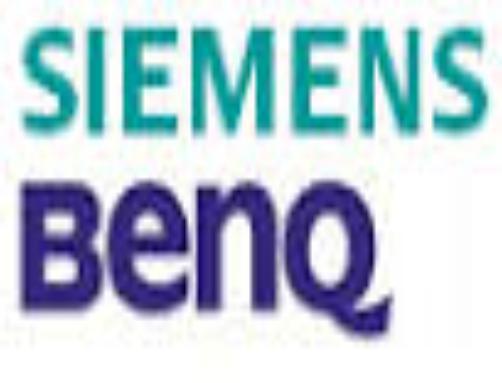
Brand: BenQ
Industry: Electronic